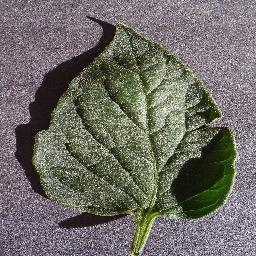
Label: Tomato___healthy